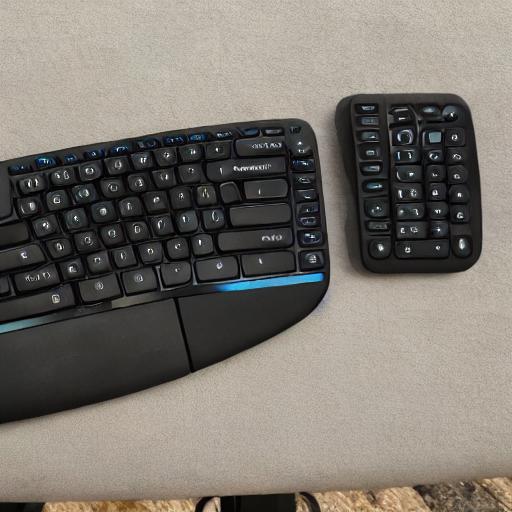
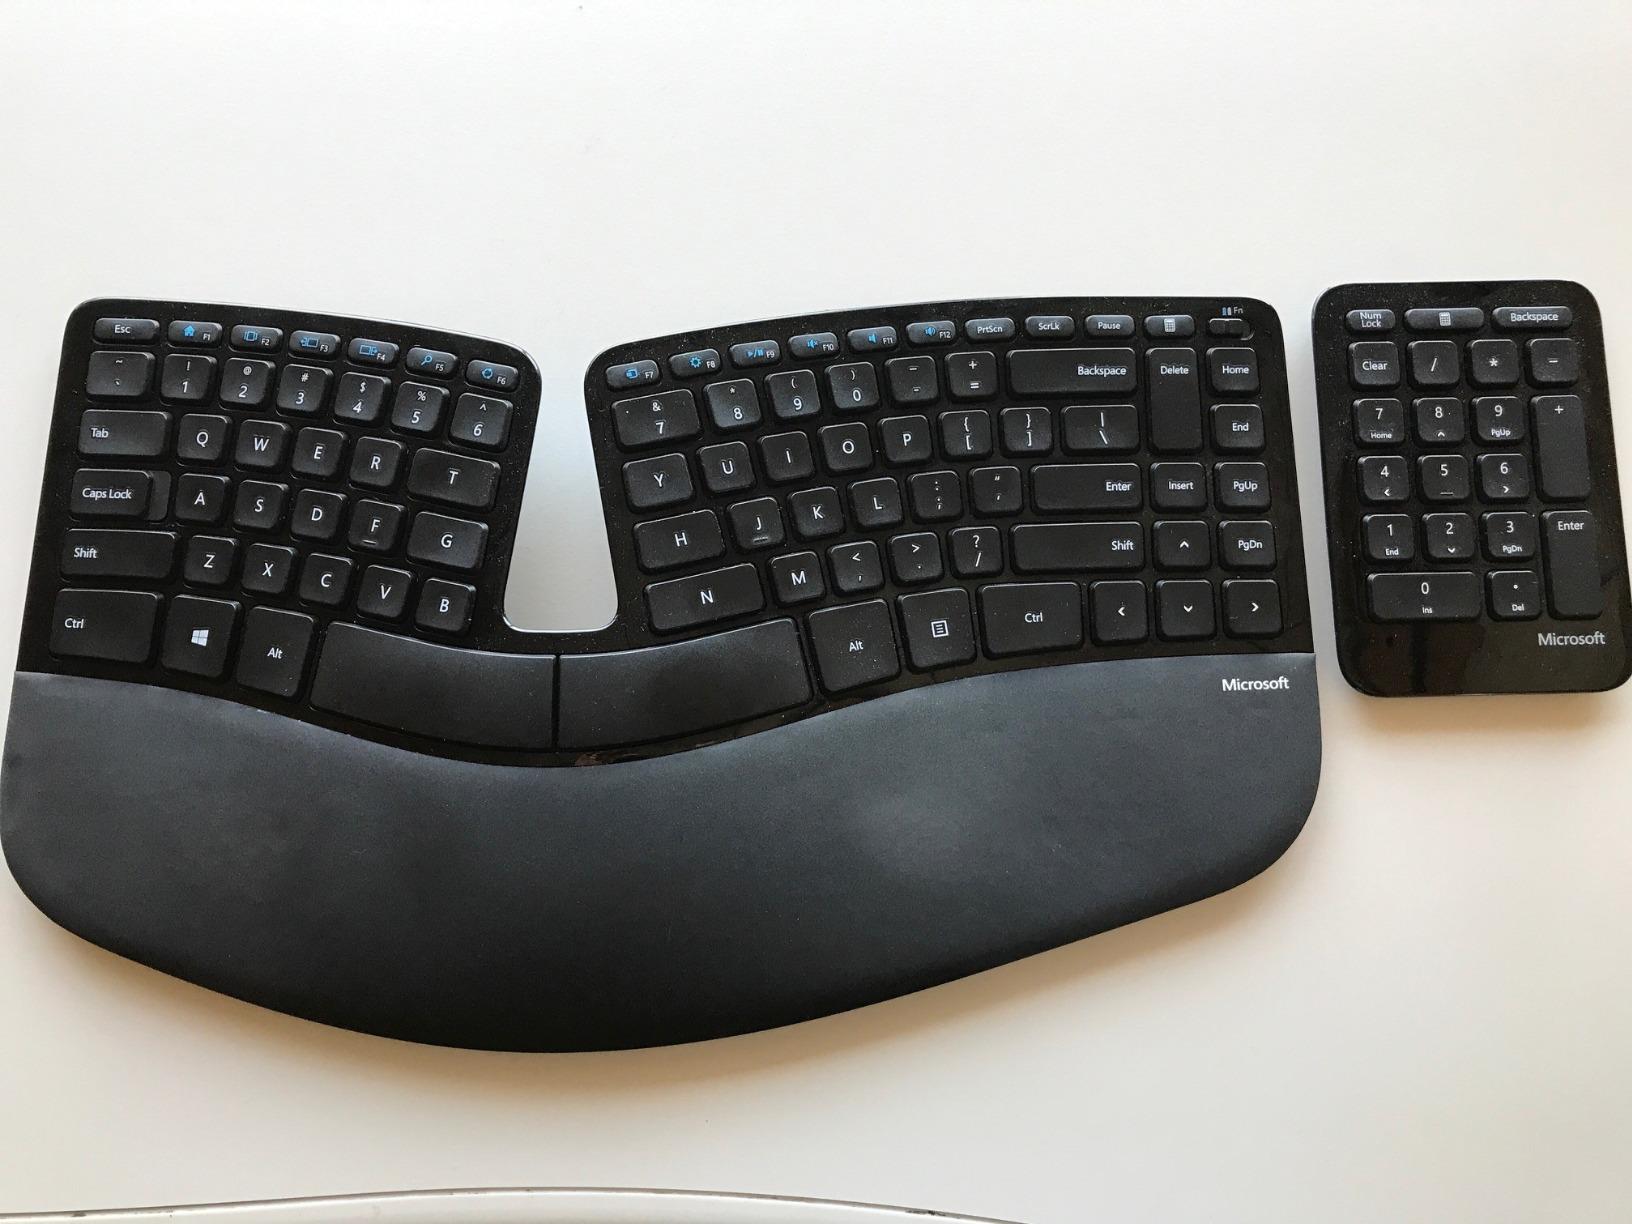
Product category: keyboard
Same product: no